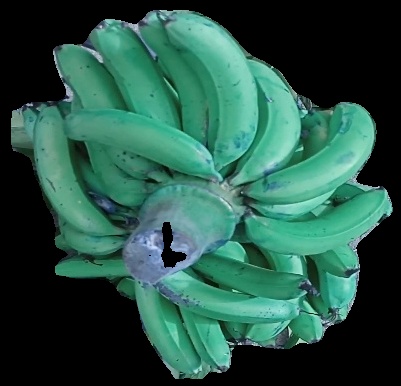
Variety: pachbale
Grade: grade3